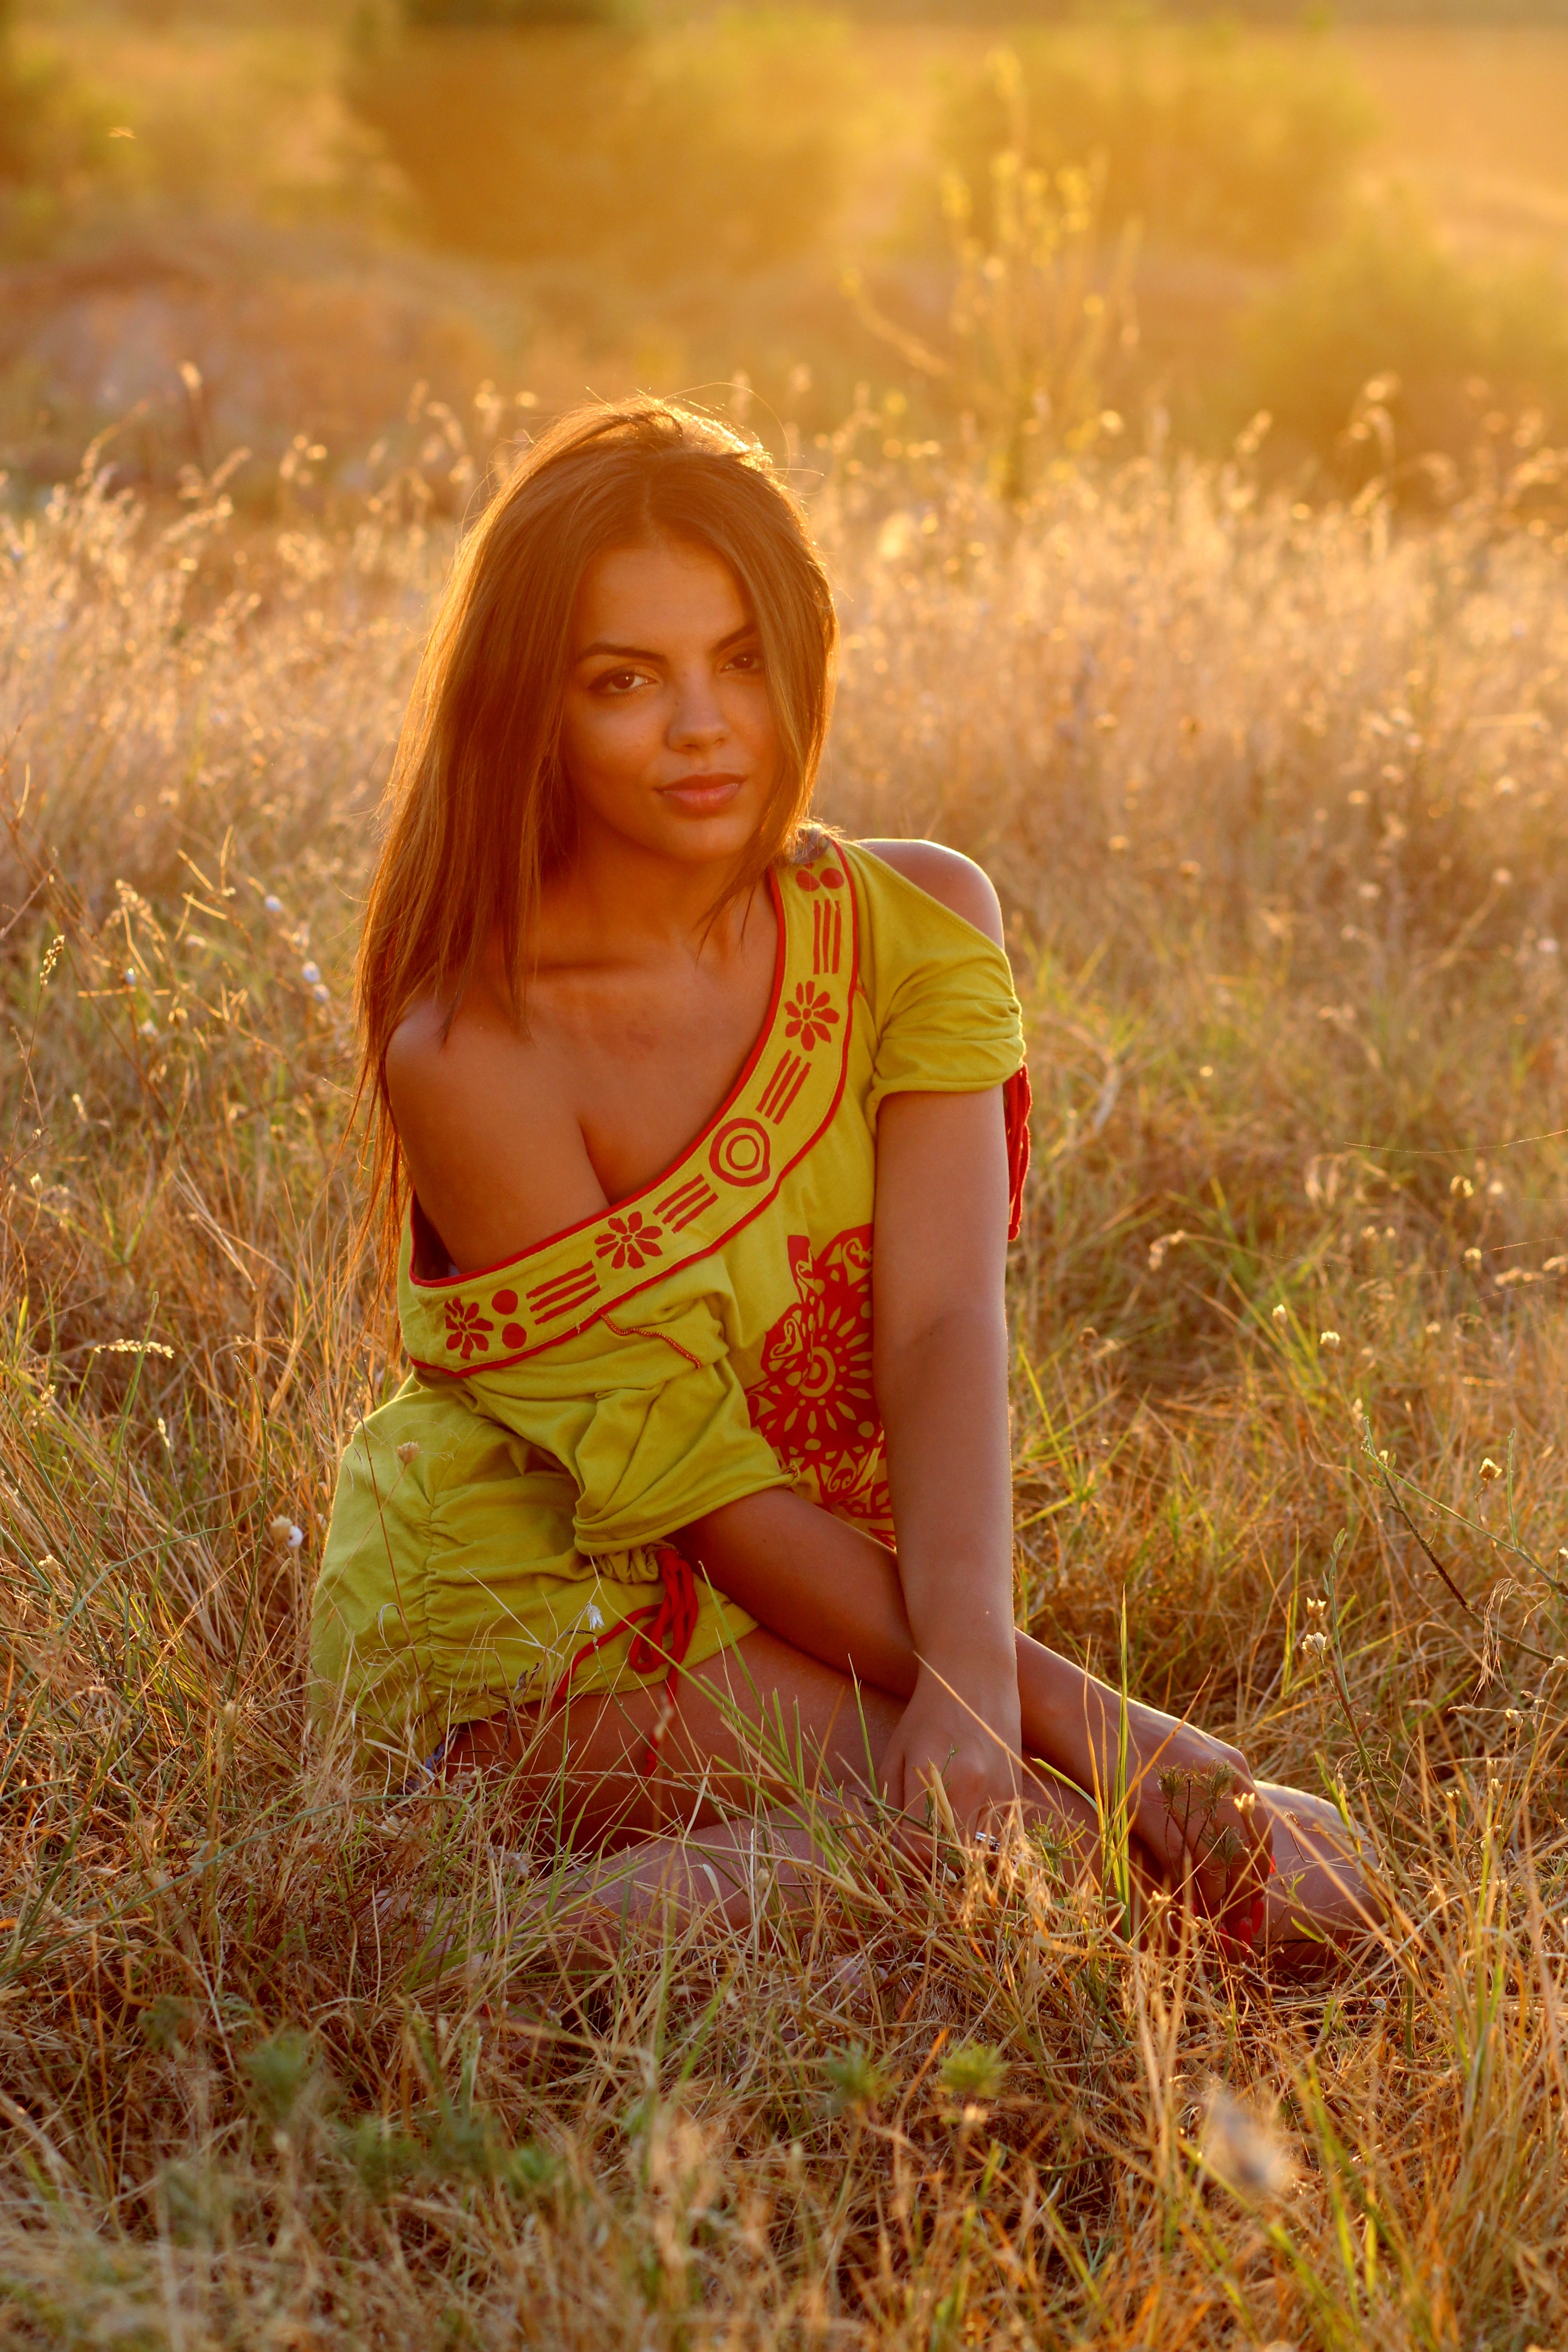
nature, grass, person, light, girl, woman, sunset, photography, meadow, sunlight, model, autumn, romance, child, in the evening, eye, photograph, skin, beauty, habitat, emotion, abdomen, photo shoot, brown eyes, bfe, portrait photography, human positions